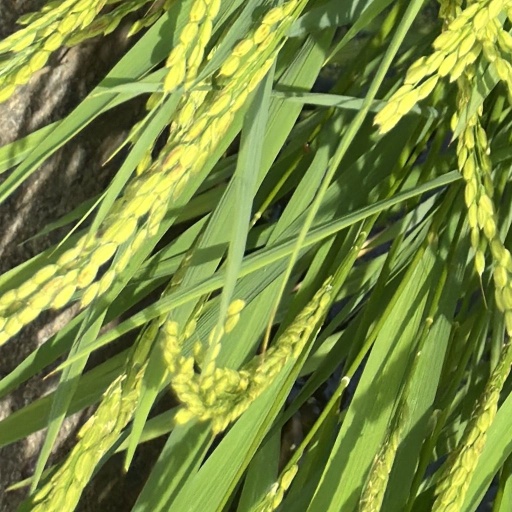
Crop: rice